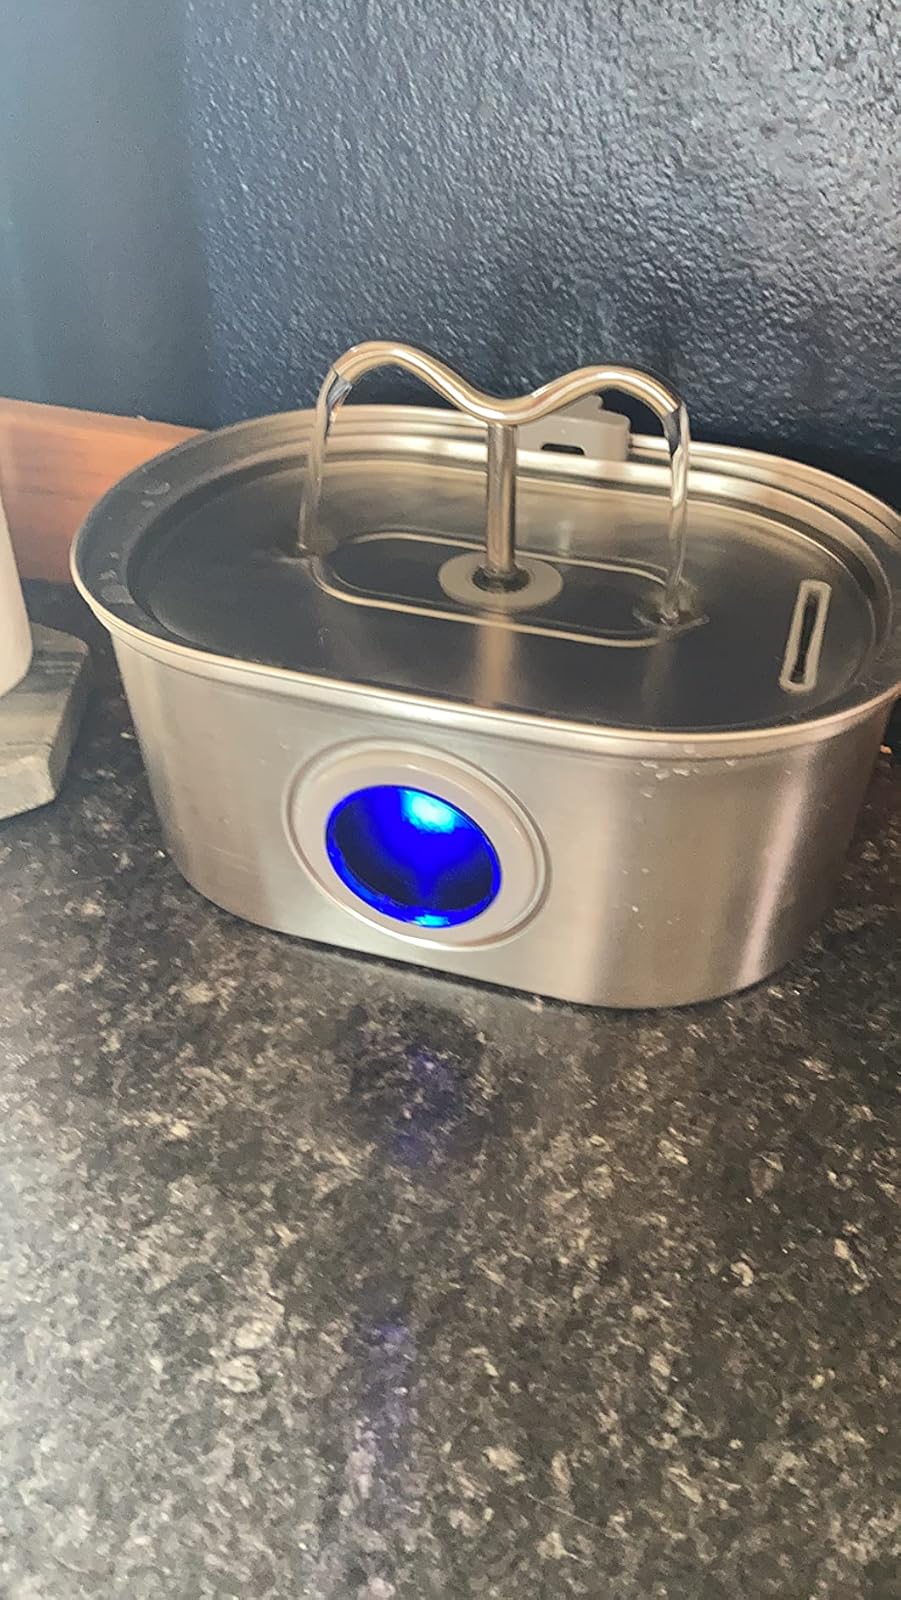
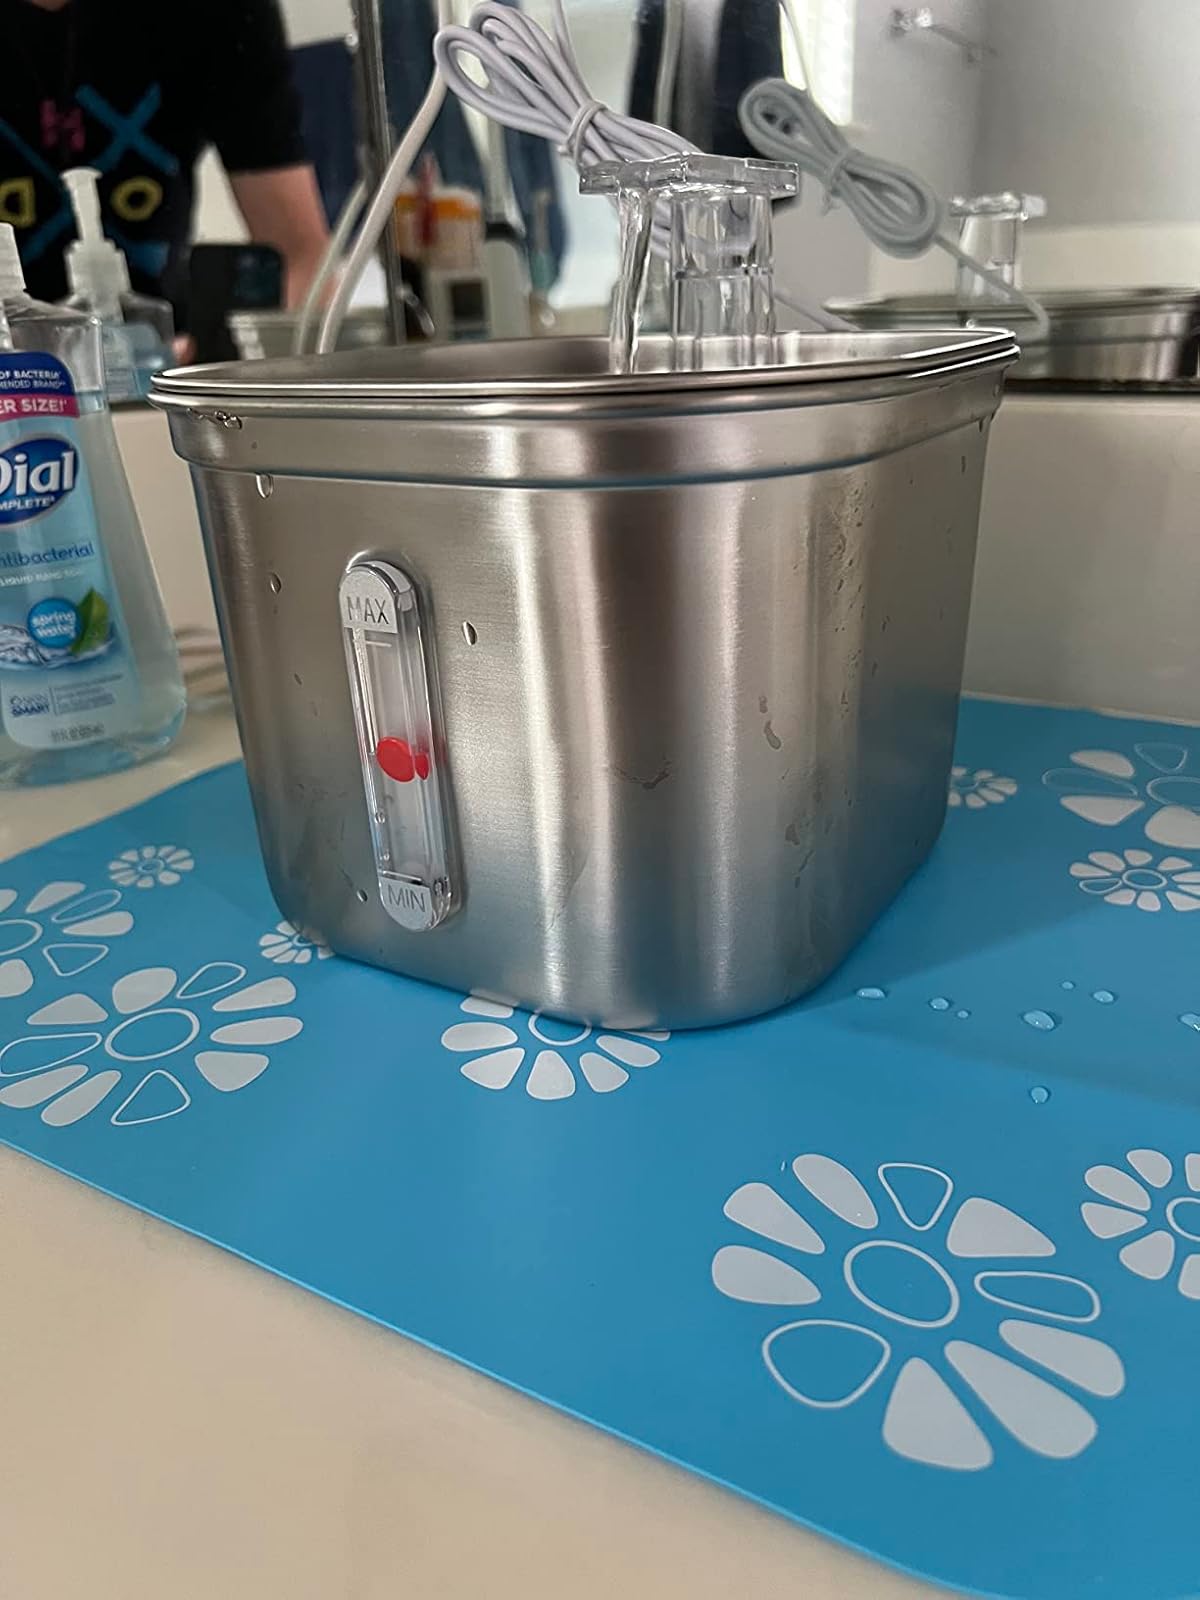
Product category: items_bowl
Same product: no